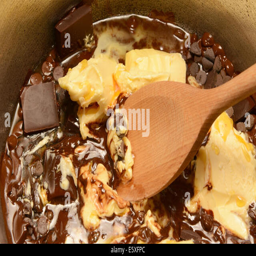
melting butter and dark chocolate together in a pan , stirring with a wooden spoon